Claude Verpilleux

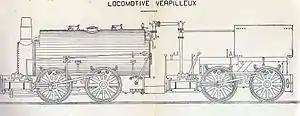
A Verpilleux locomotive with steam-powered tender

The railway line running west from the coalfield at Saint-Étienne to Andrézieux on the Loire was opened in 1827, the first railway in France. From Andrézieux the coal was shipped north on flat-bottomed barges.